Alodia

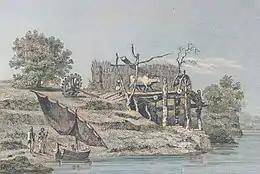
Old drawing of a sakia waterwheel

It is unclear if the Kingdom of Alodia was destroyed by the Arabs under Abdallah Jammah or by the Funj, an African group from the south led by their king Amara Dunqas. Most modern scholars agree now that it fell due to the Arabs.